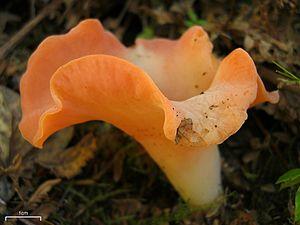
La Guépinie en helvelle est une espèce de champignons basidiomycètes de la famille des Exidiaceae. C'est un champignon gélatineux et tenace de couleur rose orangé, en forme d'entonnoir fendu. Elle est associée aux conifères et apparaît en été et en automne dans tout l'hémisphère nord. Elle est comestible, même crue, mais n'a pas beaucoup de goût. On l'apprête parfois en salade.